Ephraim Davis House

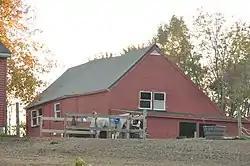

The Ephraim Davis House is a historic First Period house on Merrimack Road, north of the junction with Amesbury Line Road in Haverhill, Massachusetts. It is now an outbuilding of a farm, functioning as a garage and storage space. The first part of the -story house was built in 1705 by Ephraim Davis, who married in that year. This consisted of a central chimney and rooms to its right; rooms to the left of the chimney, and a leanto section in the back, were added later in the 18th century. The house remained in the hands of Davis descendants into the late 19th century. The house has been unoccupied since 1929, and has seen a variety of farm-related uses since then. Its surviving First Period elements of note are its oak timber frame and central chimney, although it is possible the chimney is a later 18th century rebuilding.